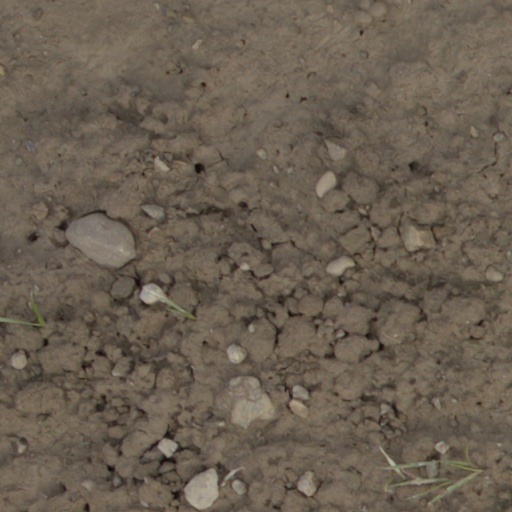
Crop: wheat